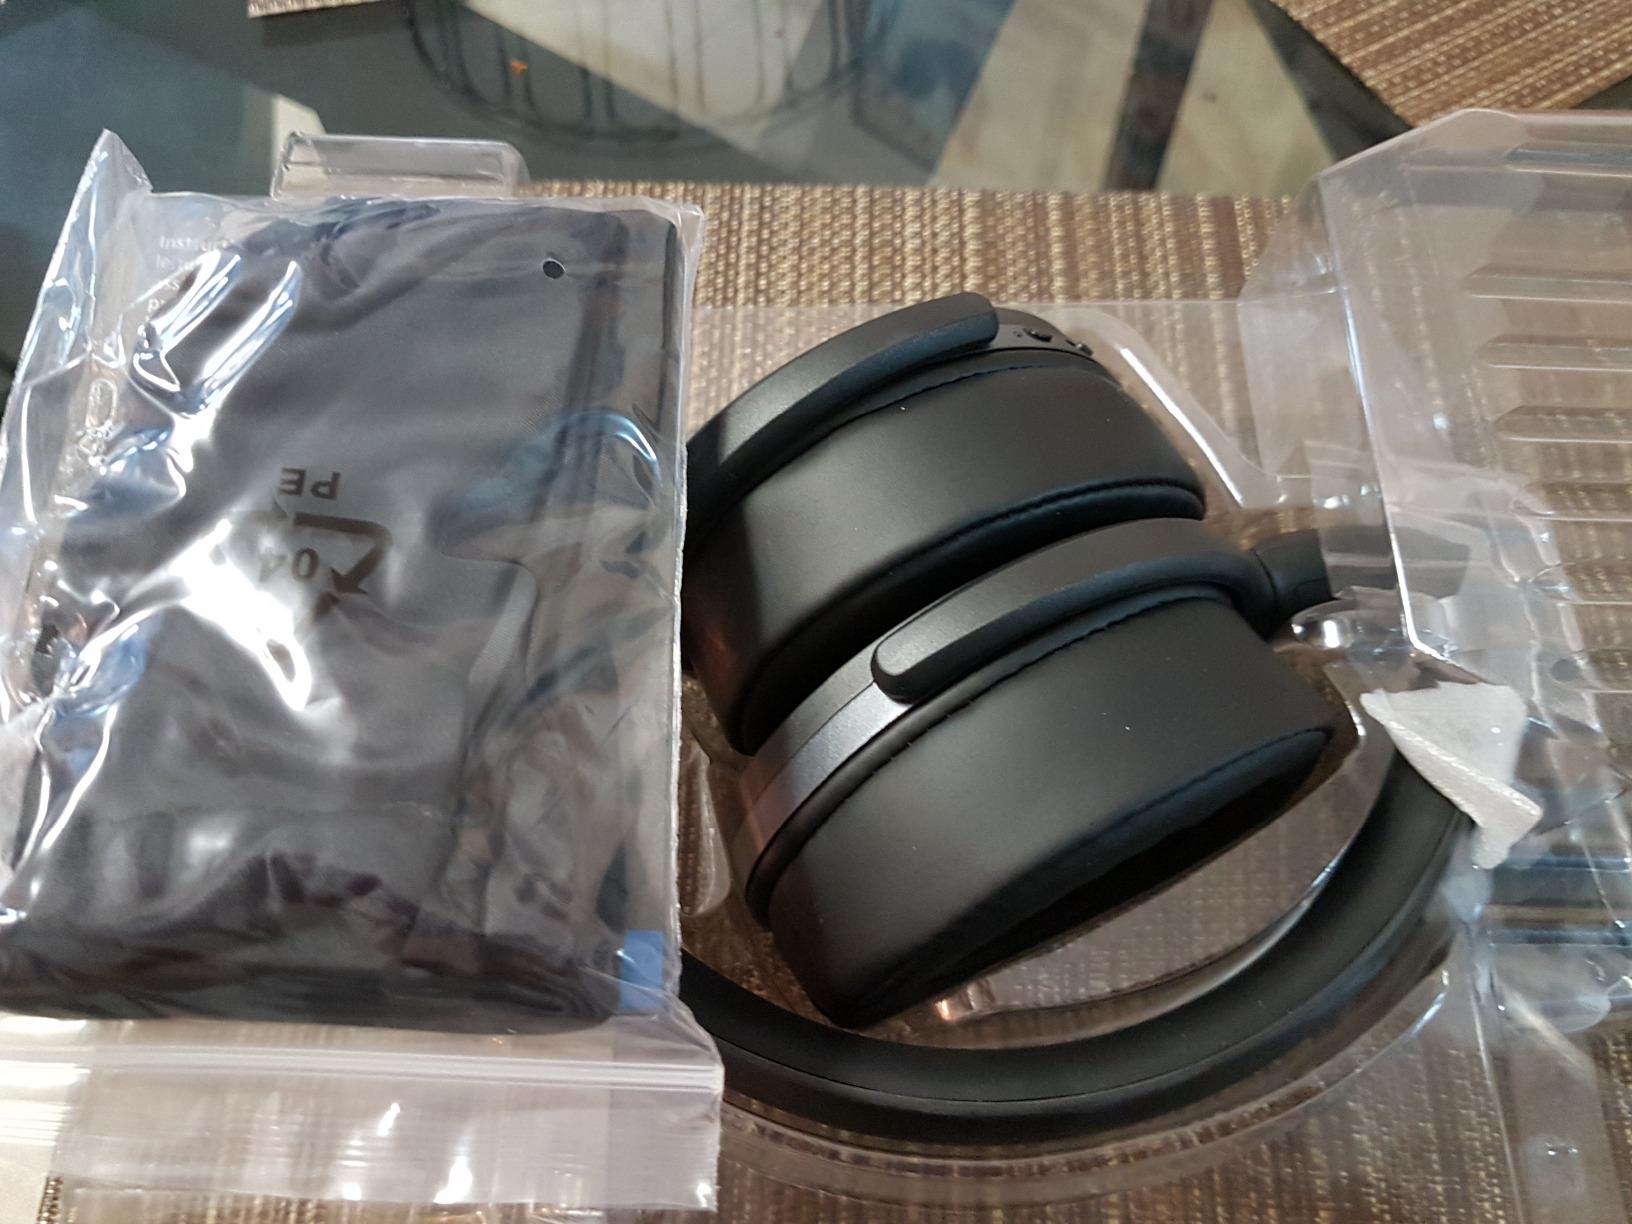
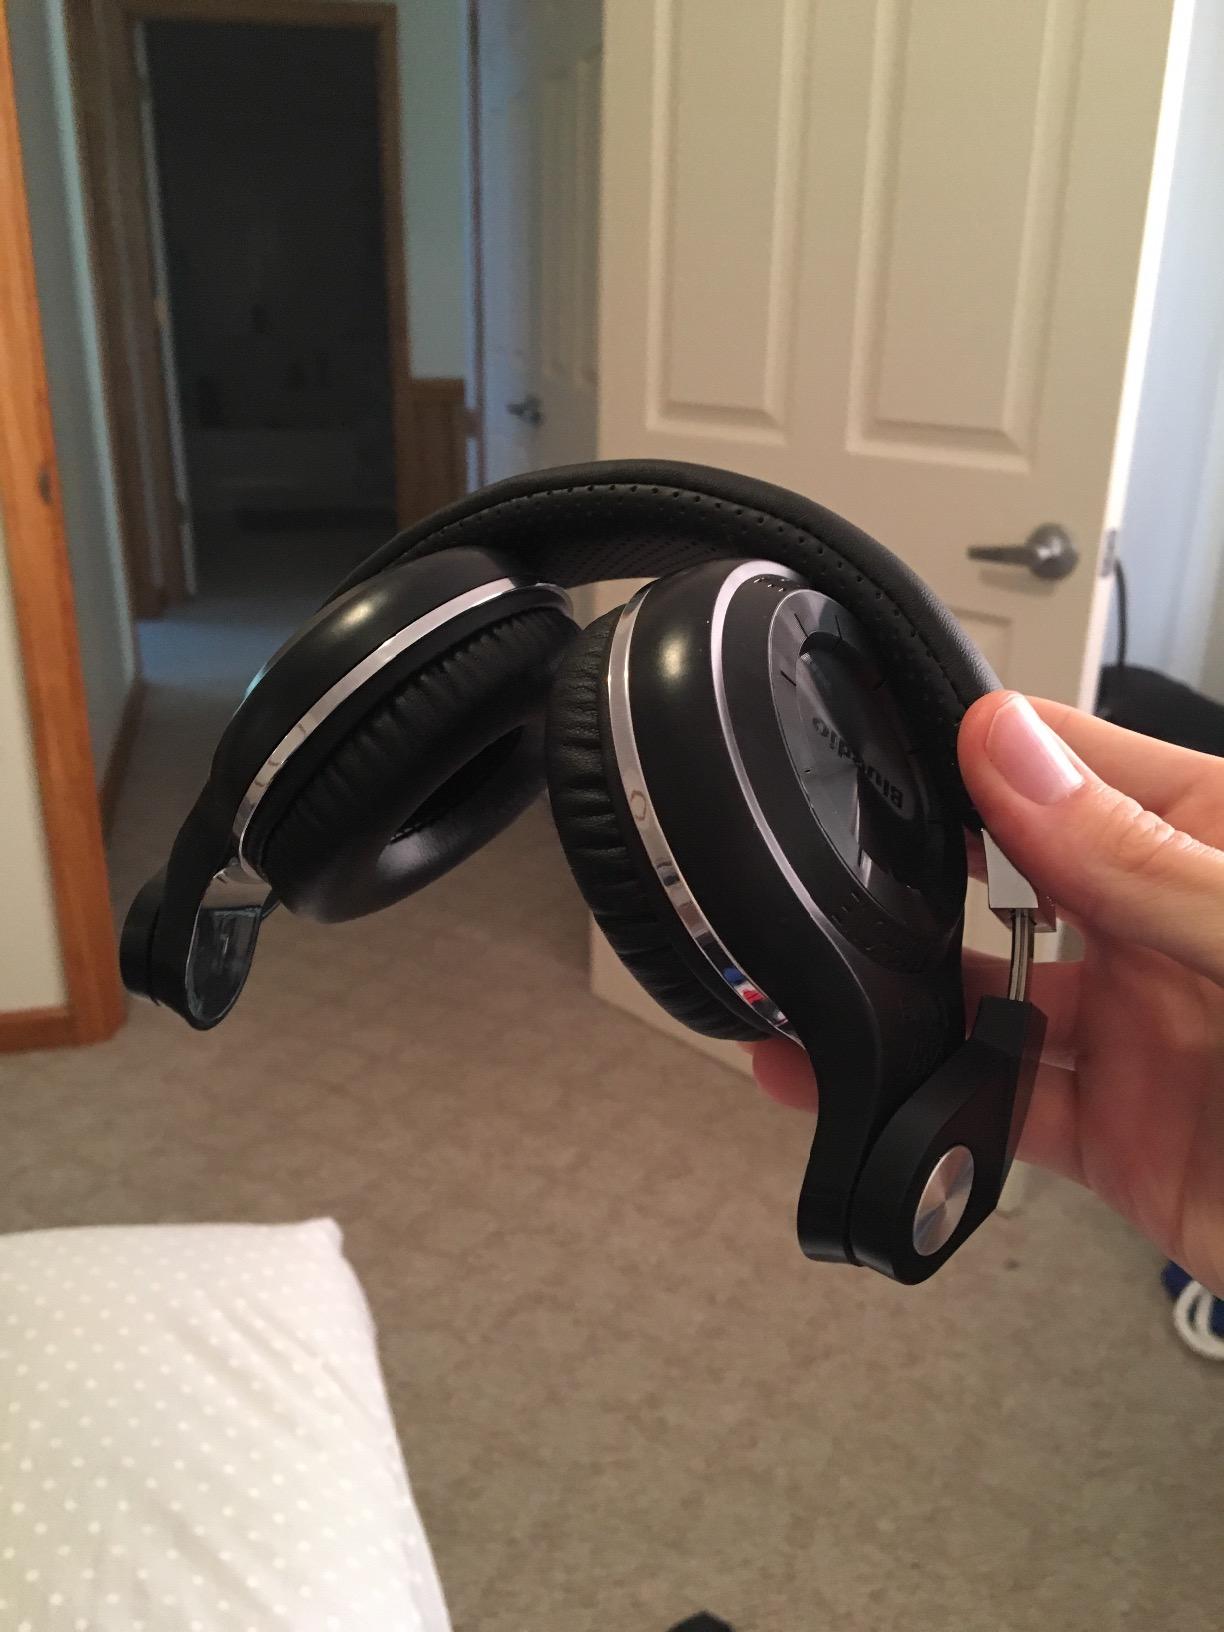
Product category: headphones
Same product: no